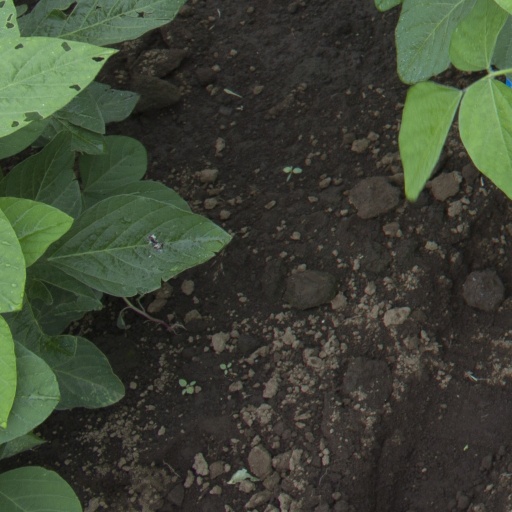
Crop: soybean